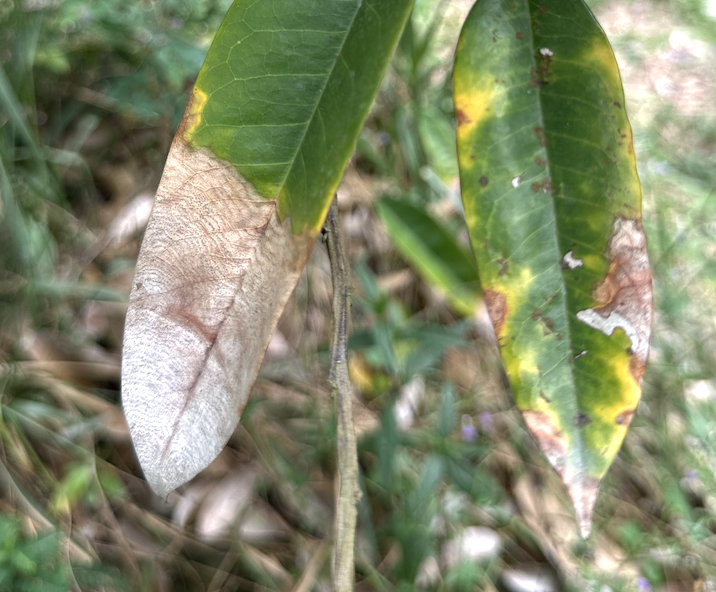
Label: anthracnose_disease